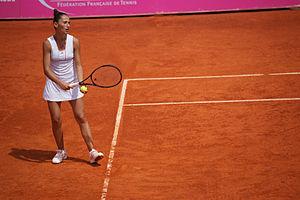
Alexandra Cadanțu, Open ITF Cagnes-sur-Mer 2013